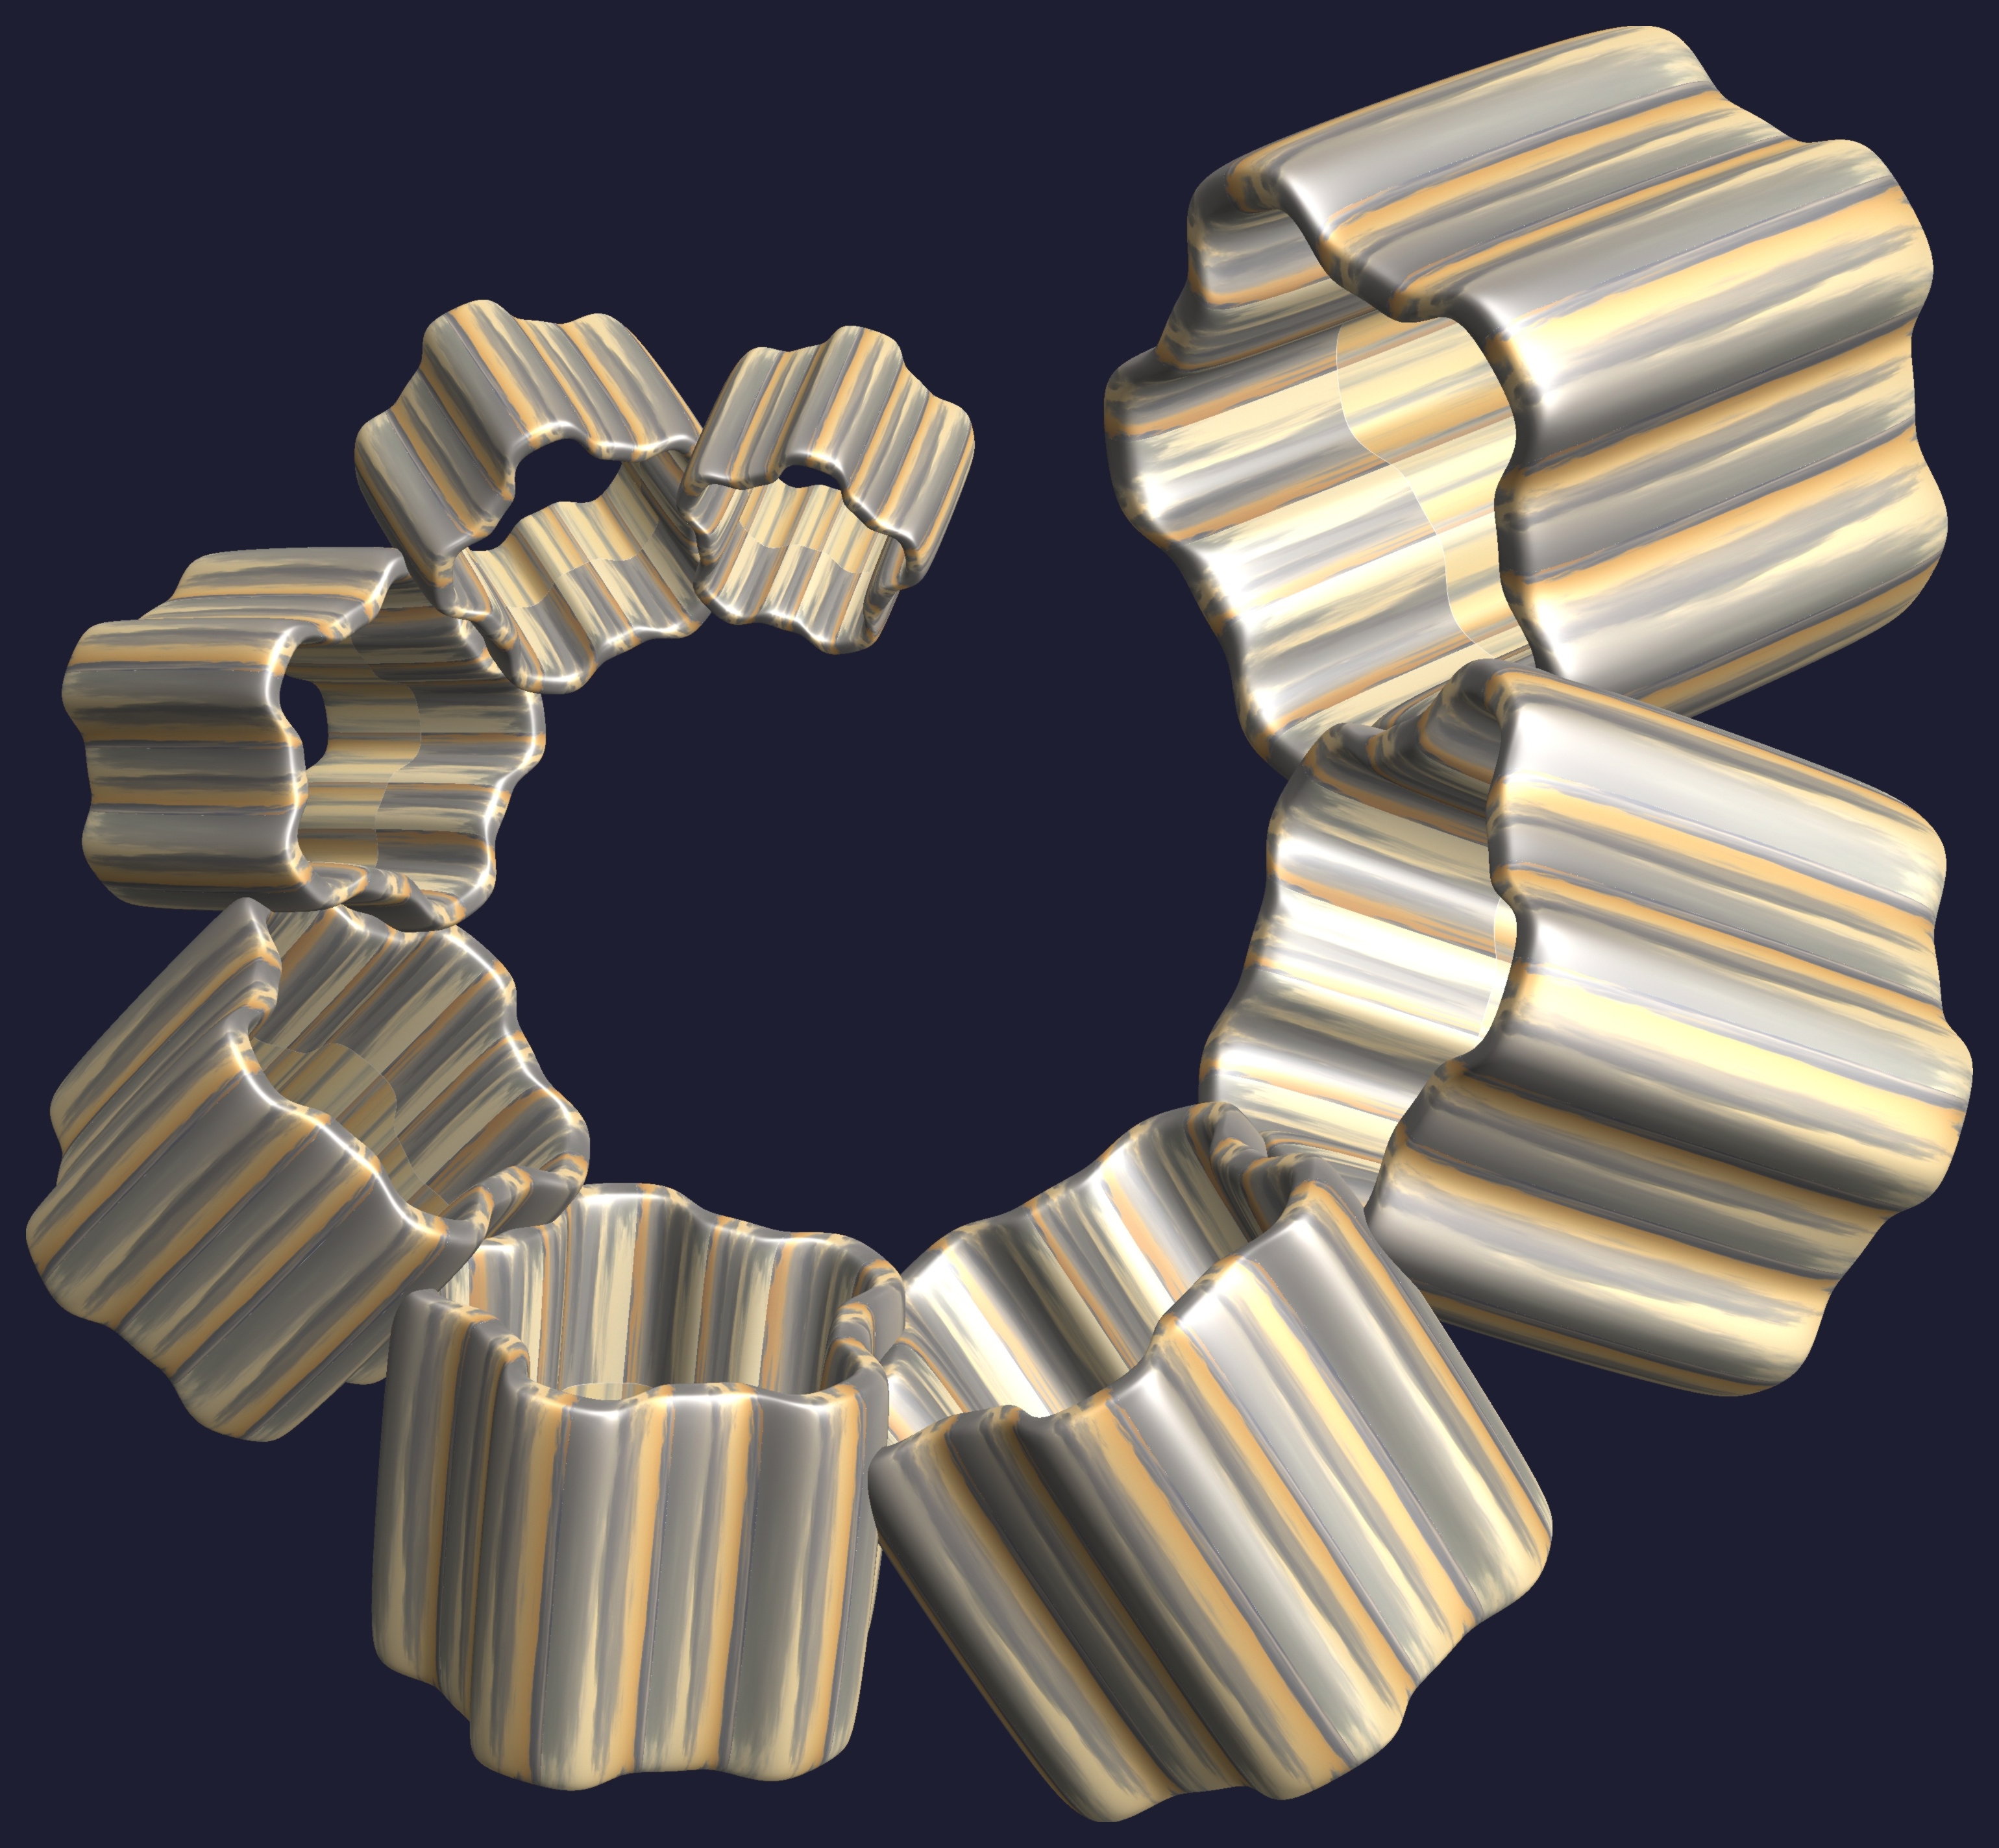
structure, texture, spiral, pattern, metal, nut, material, design, brass, symmetry, 3d, graphic, torus, mathematica, cg, parametricplot3d, code, program, algorithm, abstruct, mapping